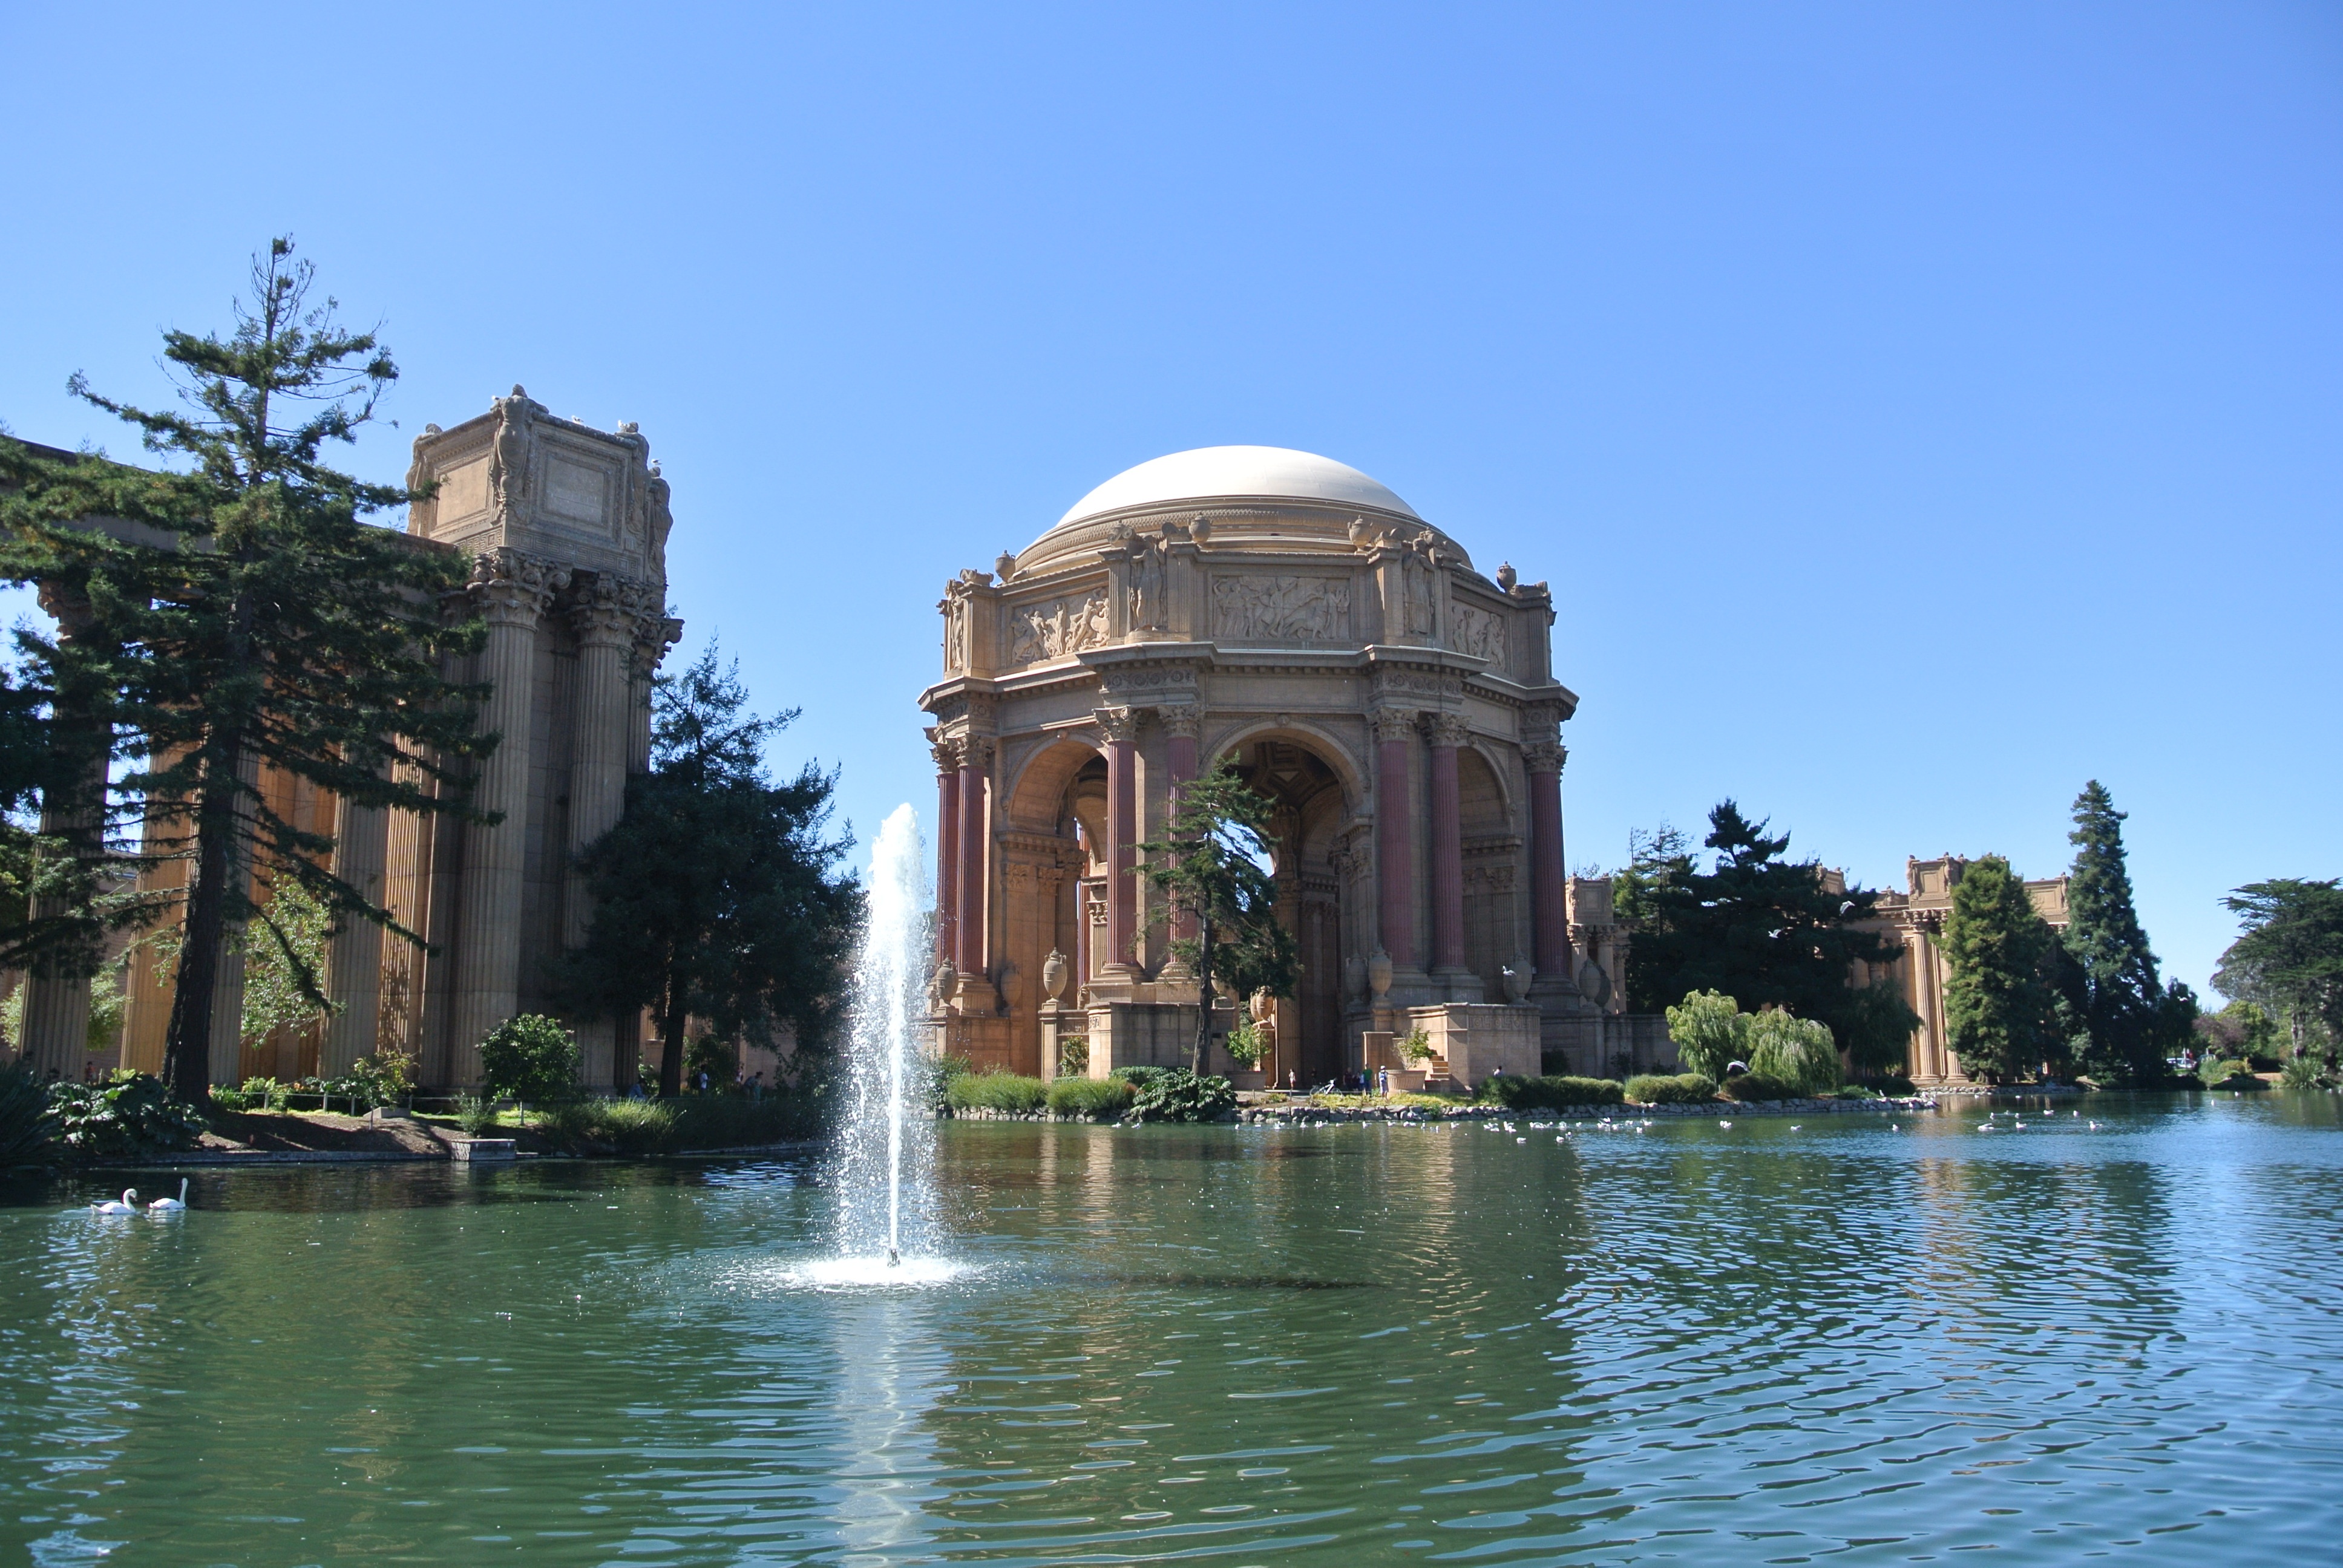
water, palace, monument, vacation, pond, reflection, usa, landmark, tourism, california, place of worship, fountain, water feature, palace of fine arts, san fransisco